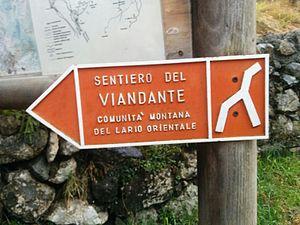
Le Sentier du Voyageur est un sentier d'excursion d'environ 45 km qui suit la partie orientale de la rive du lac de Côme.